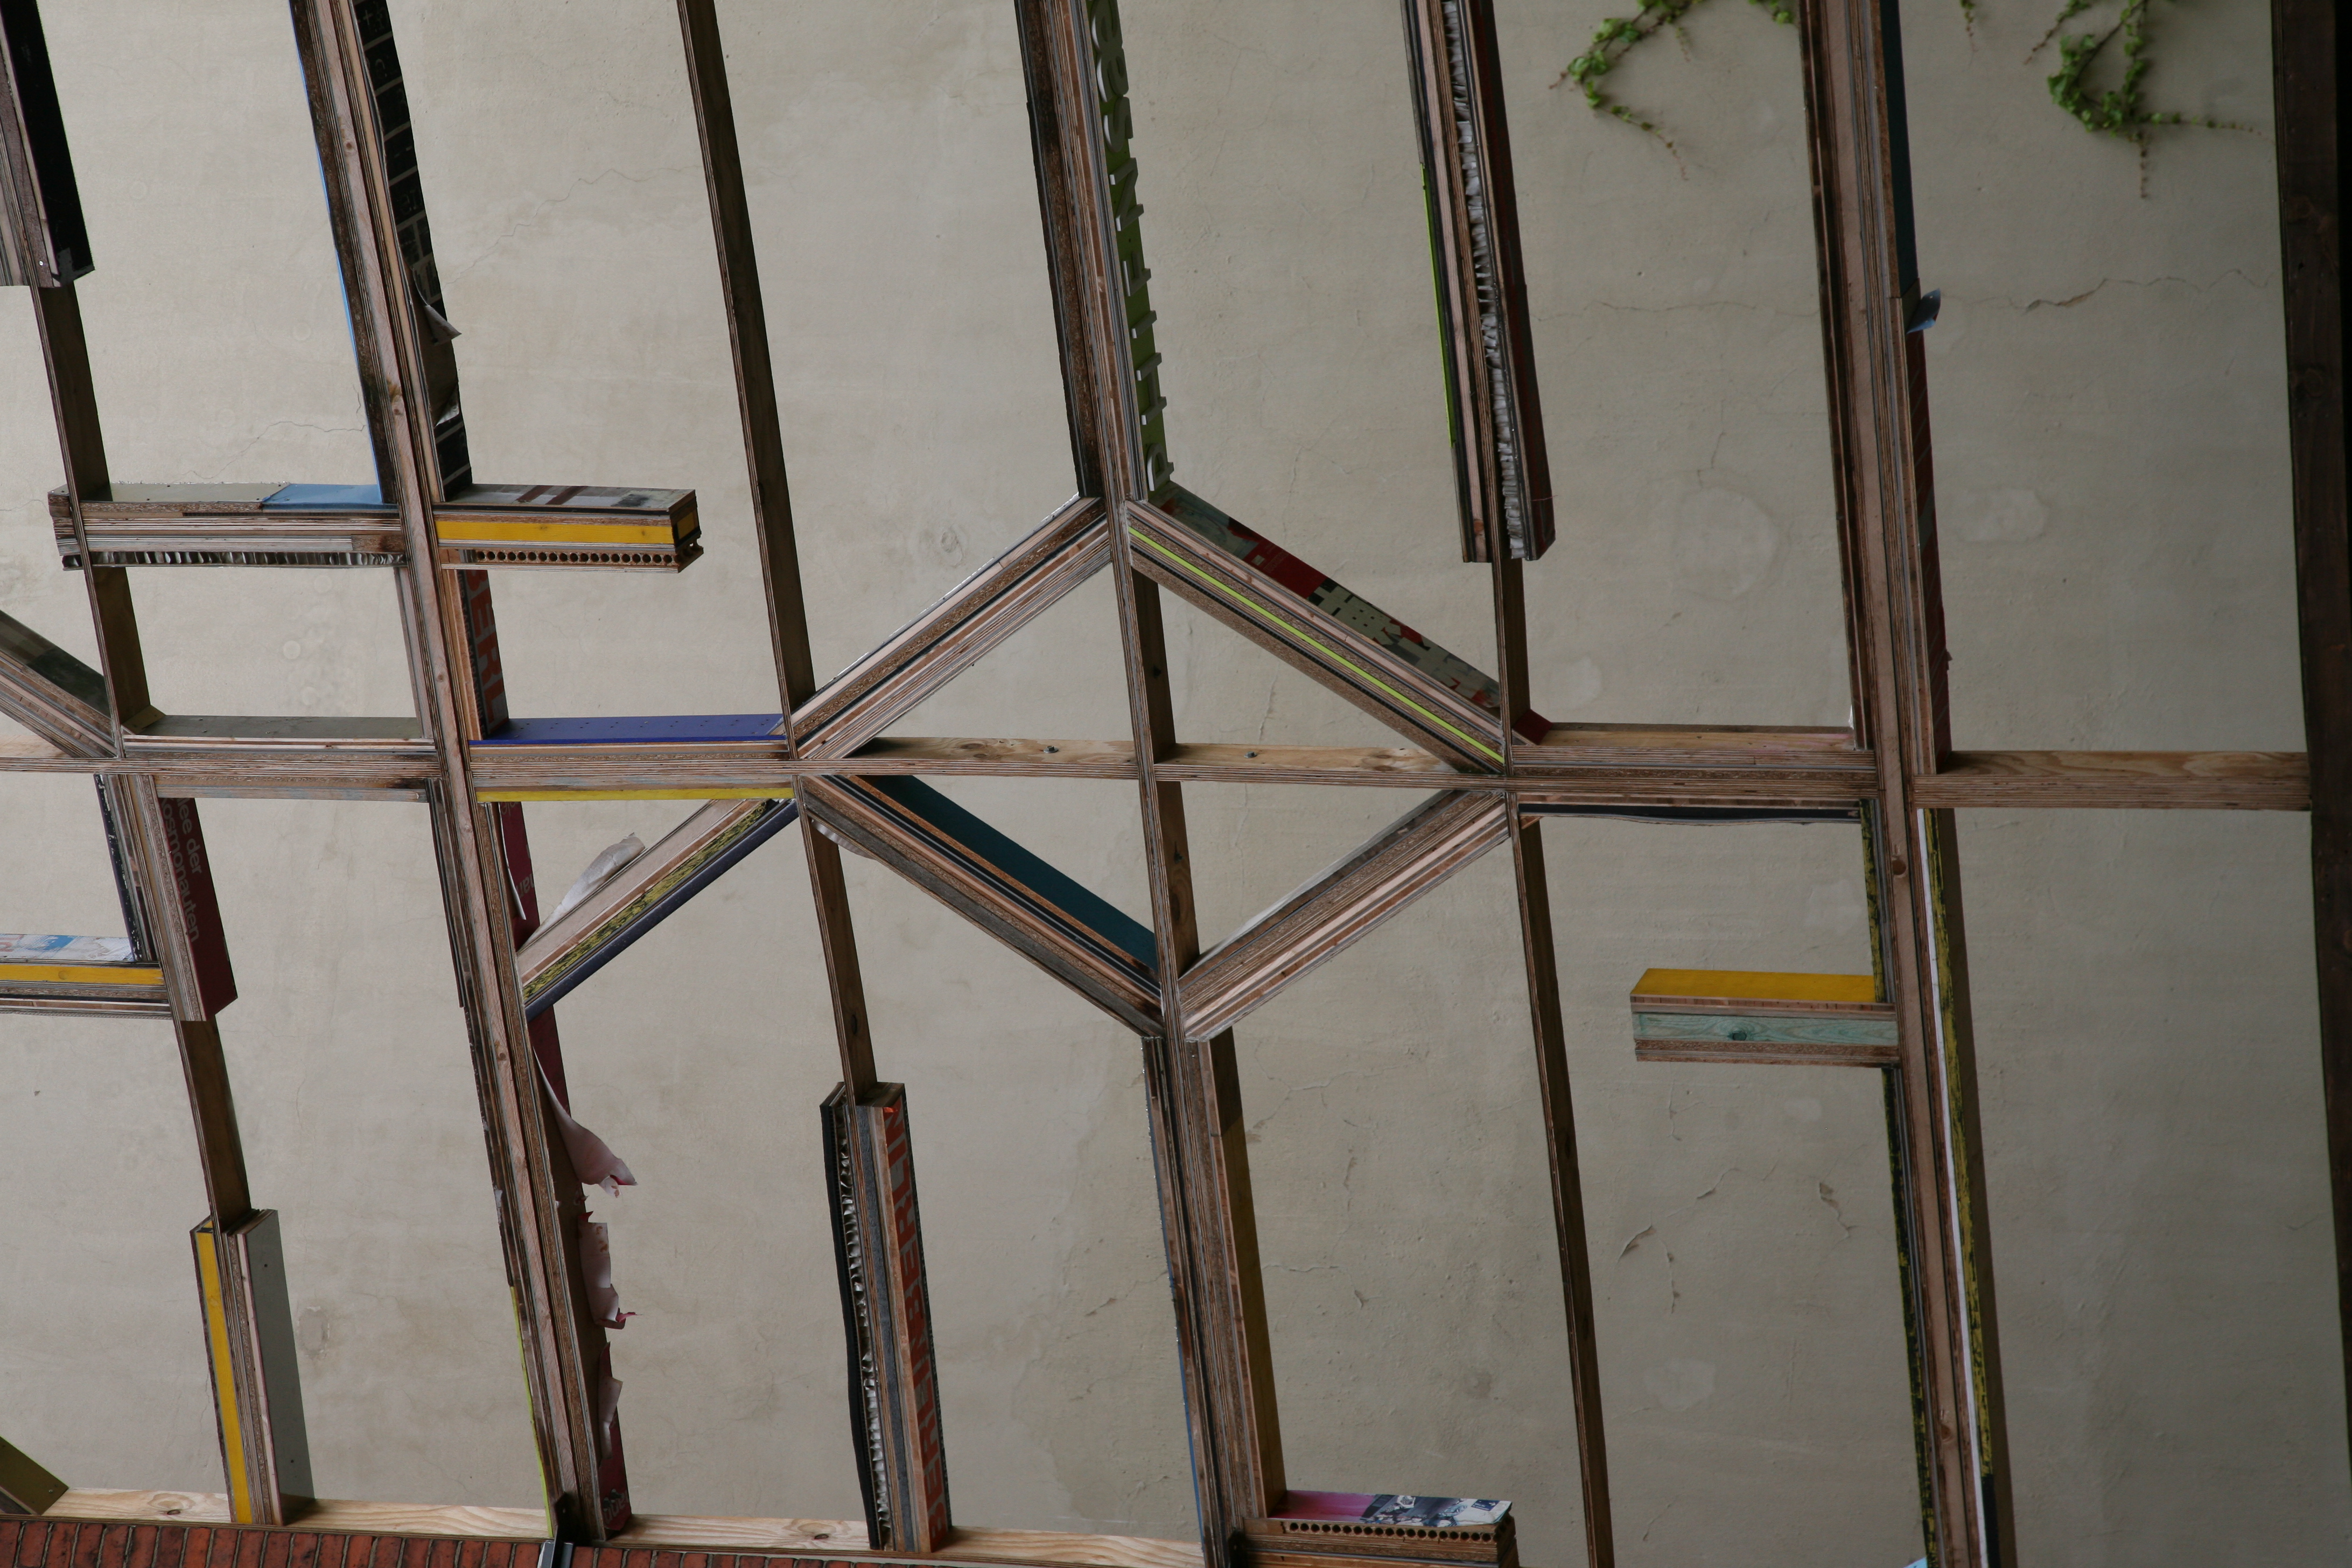
architecture, wood, floor, window, glass, wall, line, facade, material, design, symmetry, germany, deutschland, allemagne, berlin, mitte, iron, architektur, grafik, window covering